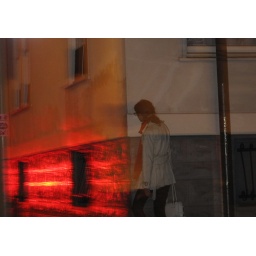
red light against building